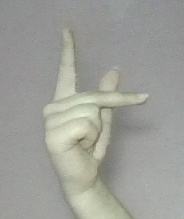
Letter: dha